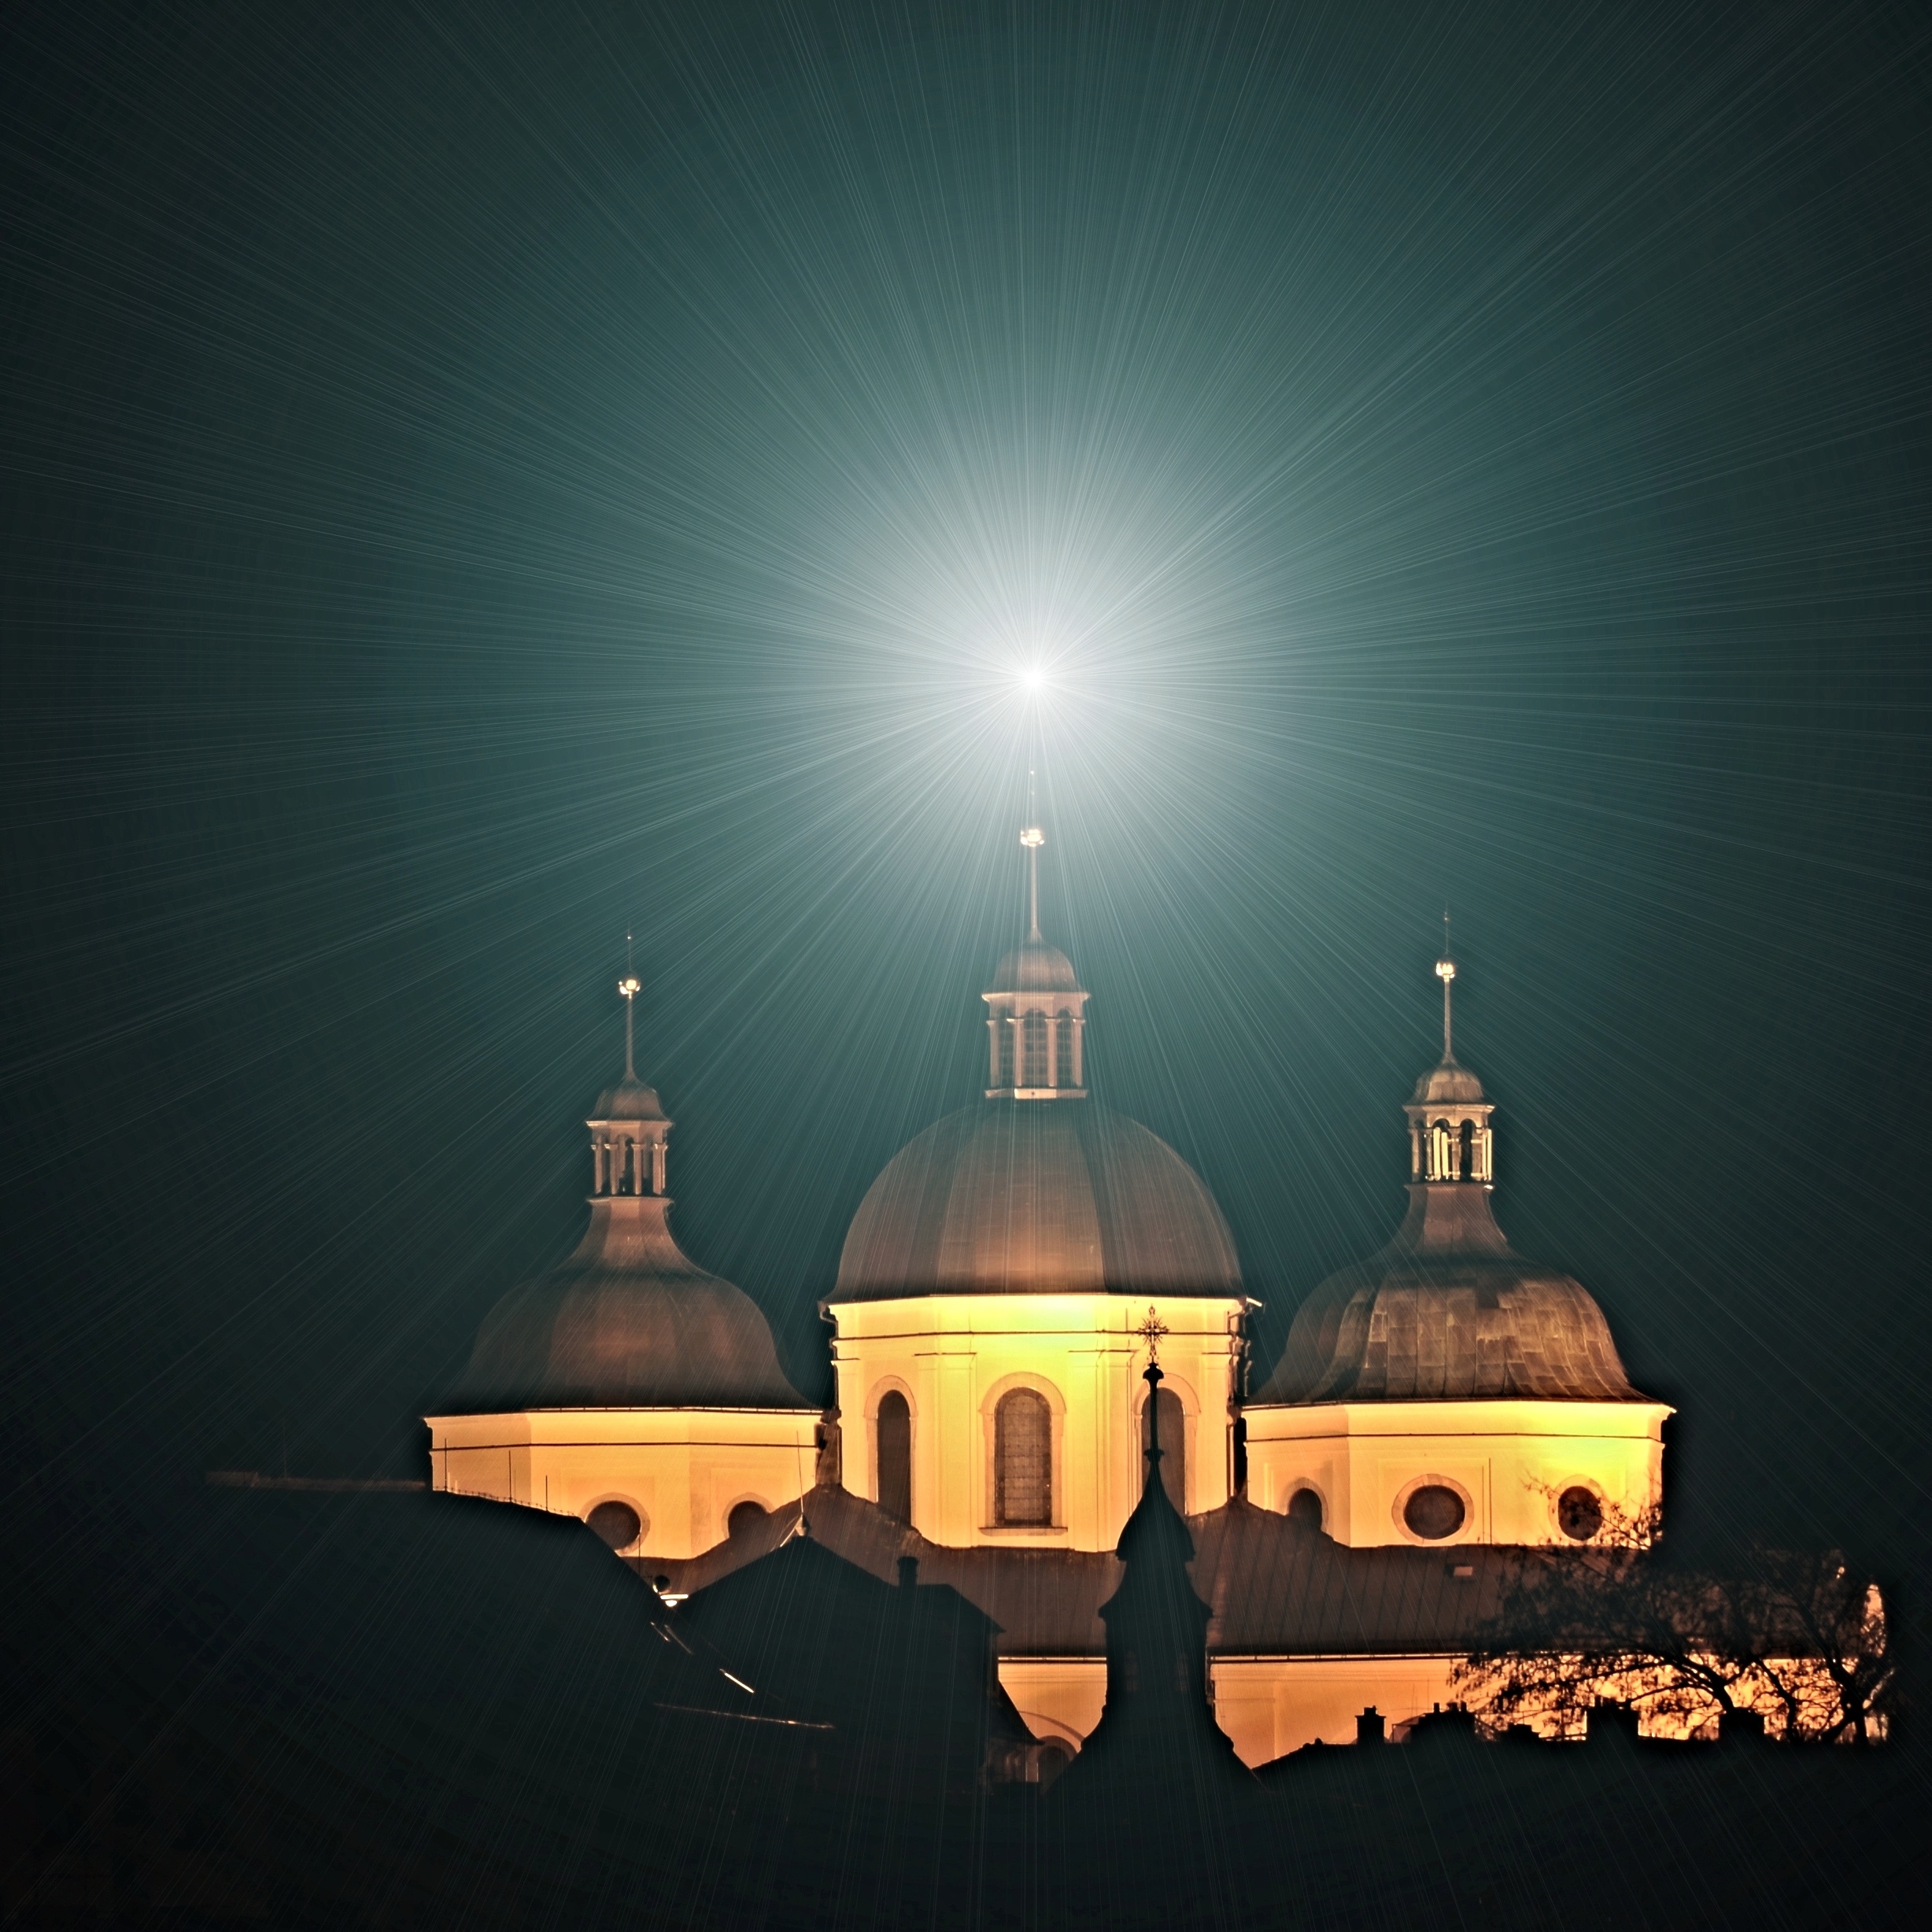
light, night, star, evening, darkness, church, street light, lighting, faith